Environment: real
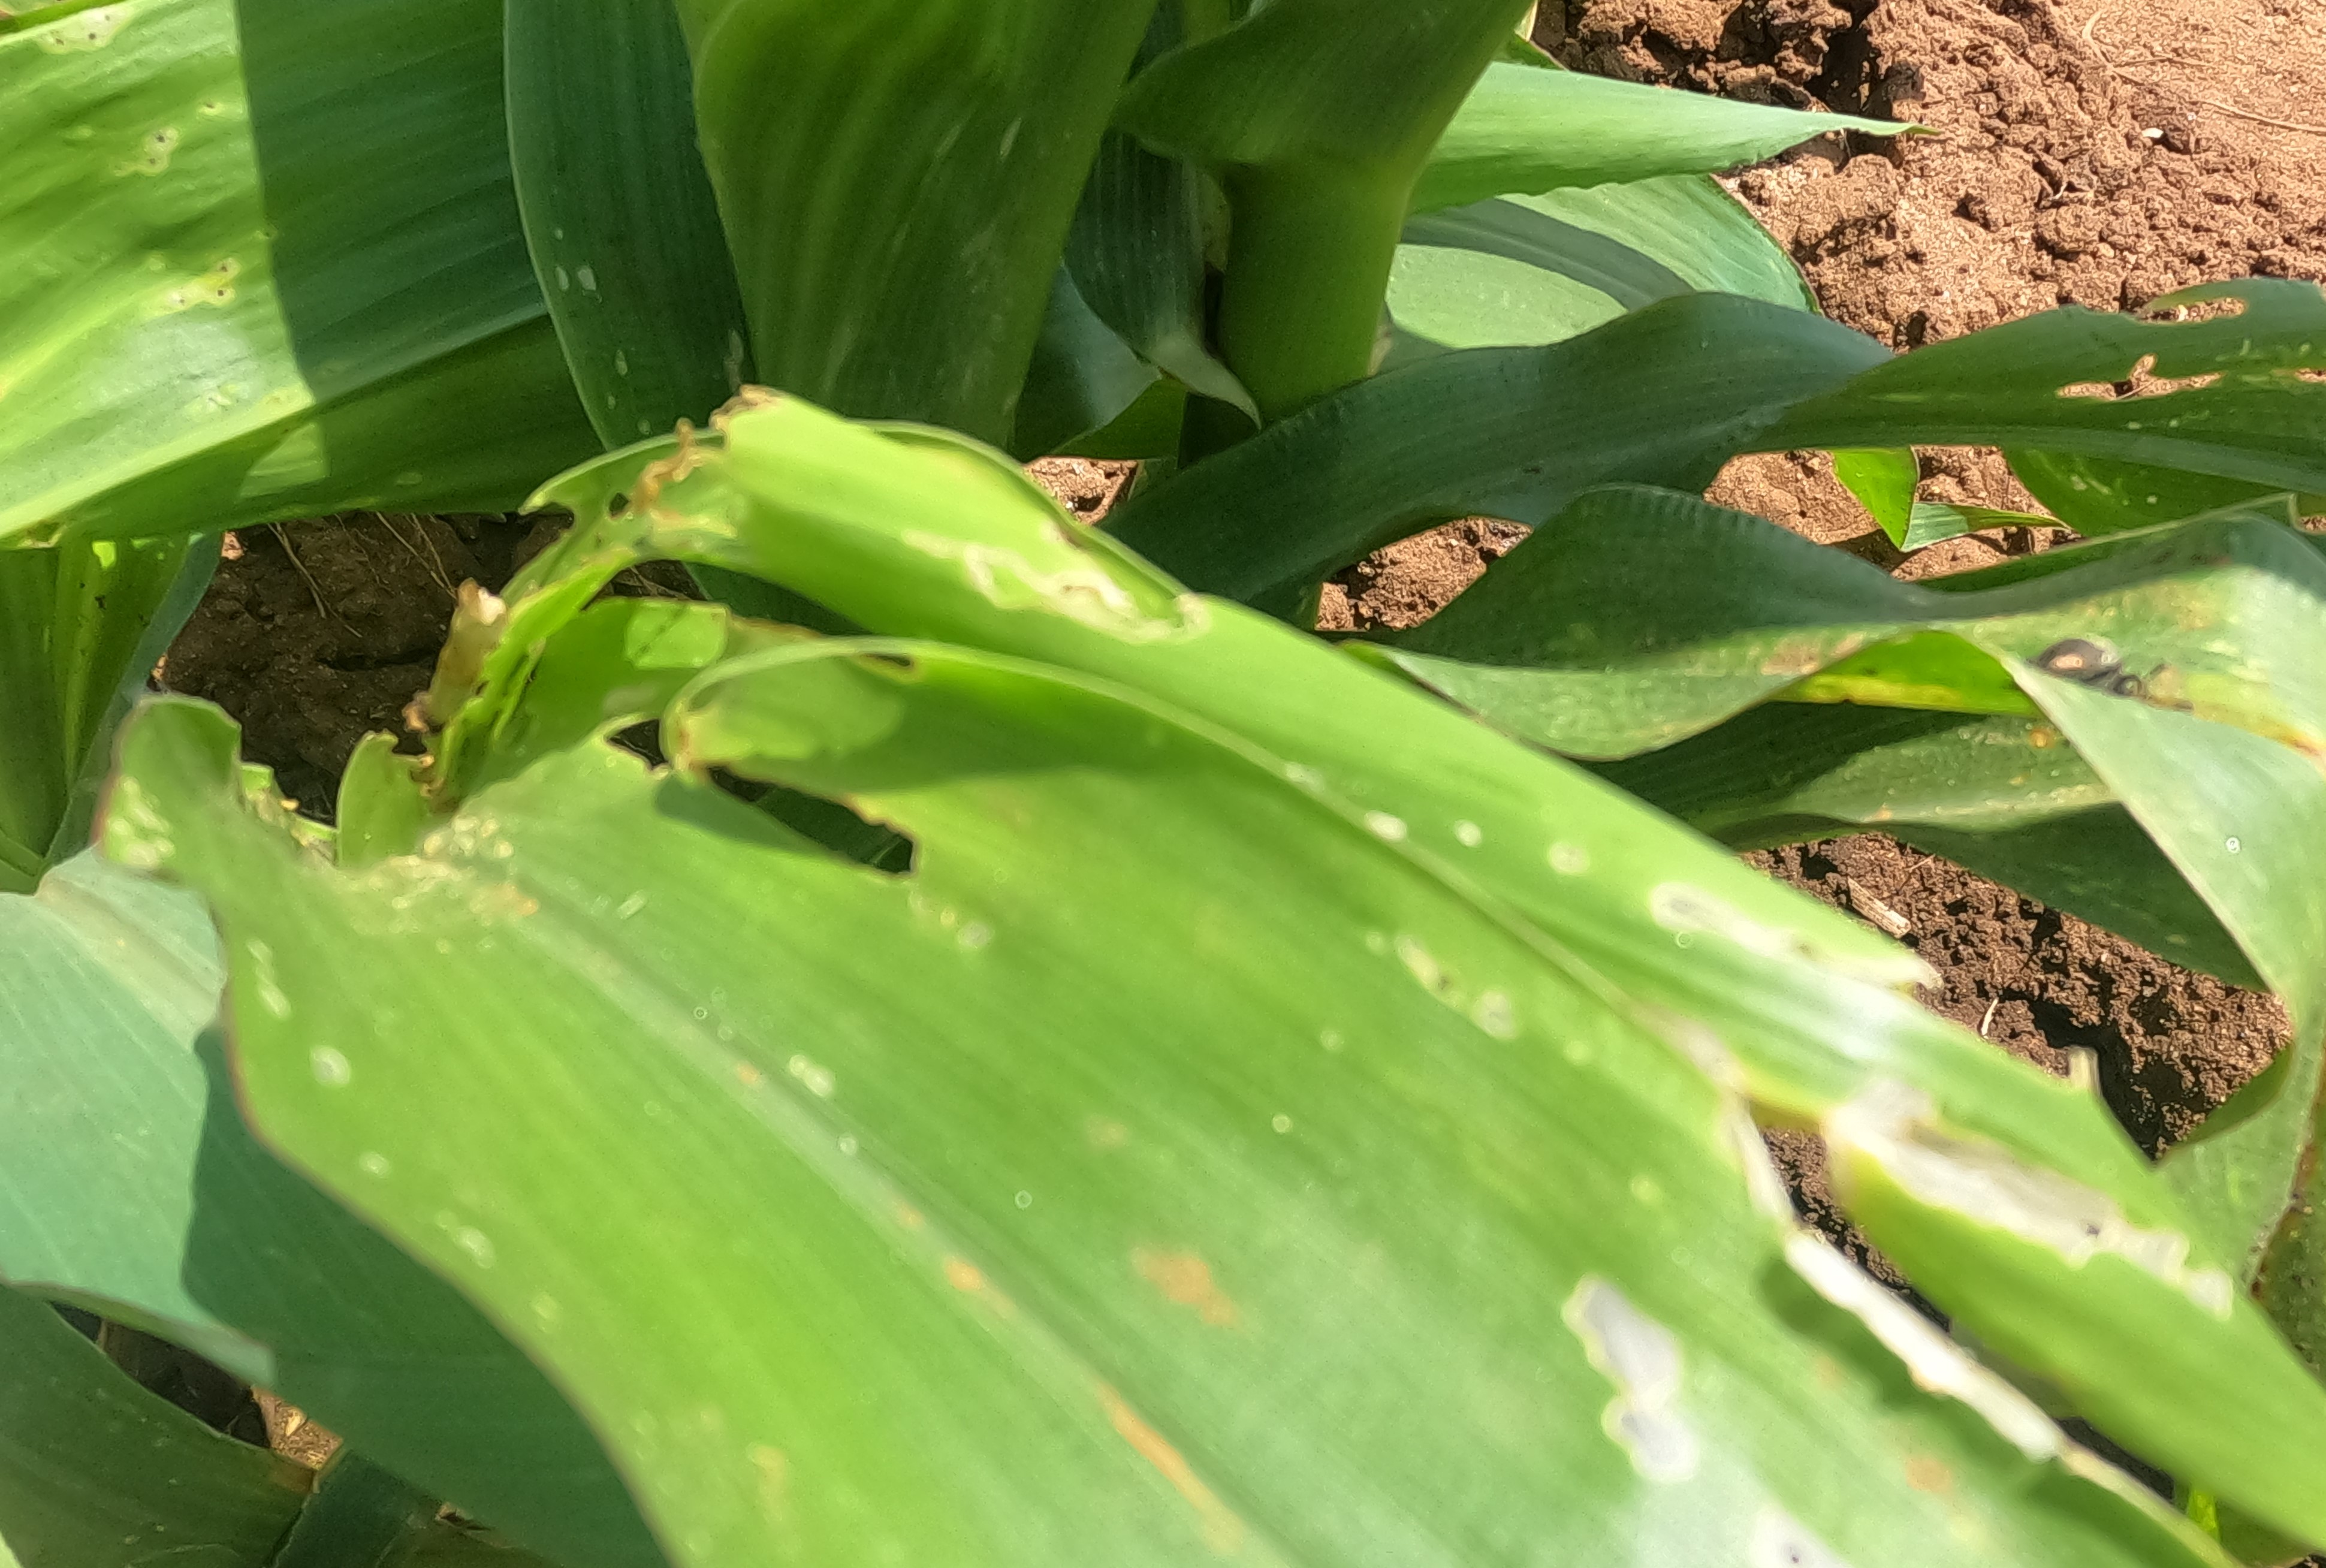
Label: fall_armyworm